Hoosiers (film)

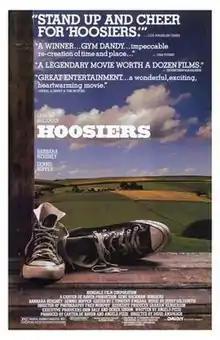
Theatrical release poster

Hoosiers (released in some countries as Best Shot) is a 1986 American sports drama film written by Angelo Pizzo and directed by David Anspaugh in his feature directorial debut. It tells the story of a small-town Indiana high school basketball team and its journey to the state championship finals. It is inspired in part by the Milan High School team who won the 1954 state championship against Muncie Central High School.